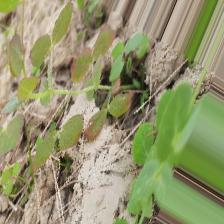
Label: Lentil Rust